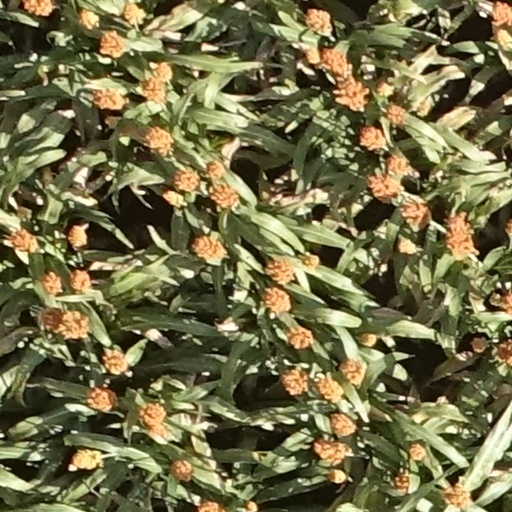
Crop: sorghum